China–Pakistan Free Trade Agreement

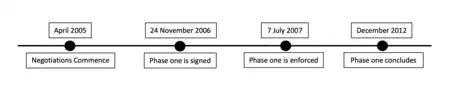
The key dates of the first phase.

In April 2005, the Former Prime Minister of Pakistan, Shaukat Aziz, and the Premier of China, Wen Jiabao, announced the commencement of negotiations towards an FTA. On 24 November 2006, then General Secretary of the Chinese Communist Party, Hu Jintao, visited Pakistan and signed the CPFTA. The CPFTA was enforced on 7 July 2007. The first phase of the CPFTA concluded in December 2012 as negotiations for the second phase began in July 2013. The primary goal of the first phase was to provide tariff concessions on at least 85% of product lines and establish 36% of product lines as tariff-free.